Capital (Romanian magazine)

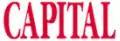
The official logo of the Romanian financial and economic weekly magazine Capital

Capital ("Capital" in Romanian) is a Romanian financial and economic weekly magazine published in Bucharest.